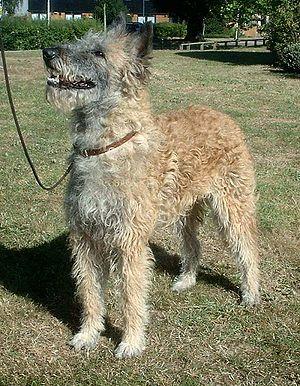
Les Chiens de berger belge sont une race de Chien de berger.